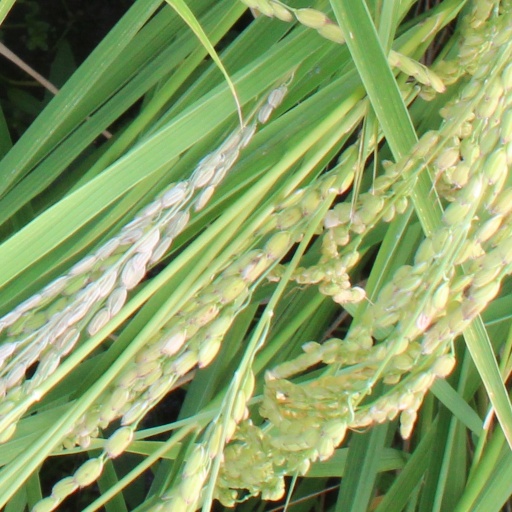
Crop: rice